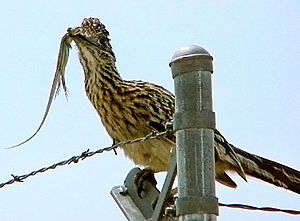
Stor jordgøg
Jordgøg med en lille øgle.
Stor jordgøg er en amerikansk ørkenfugl, som er mest kendt fra tegnefilmene fra Looney Tunes, hvor den på dansk går under navnet Hjulben.